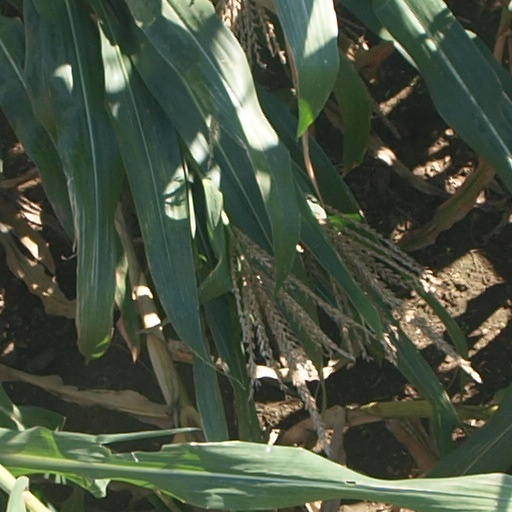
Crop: maize; corn